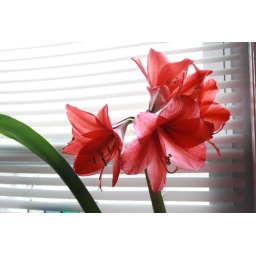
Had this in my kitchen window